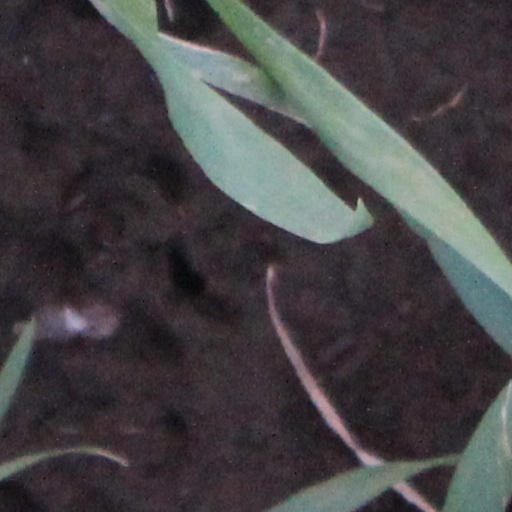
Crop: wheat